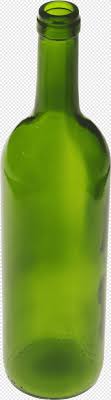
Label: glass